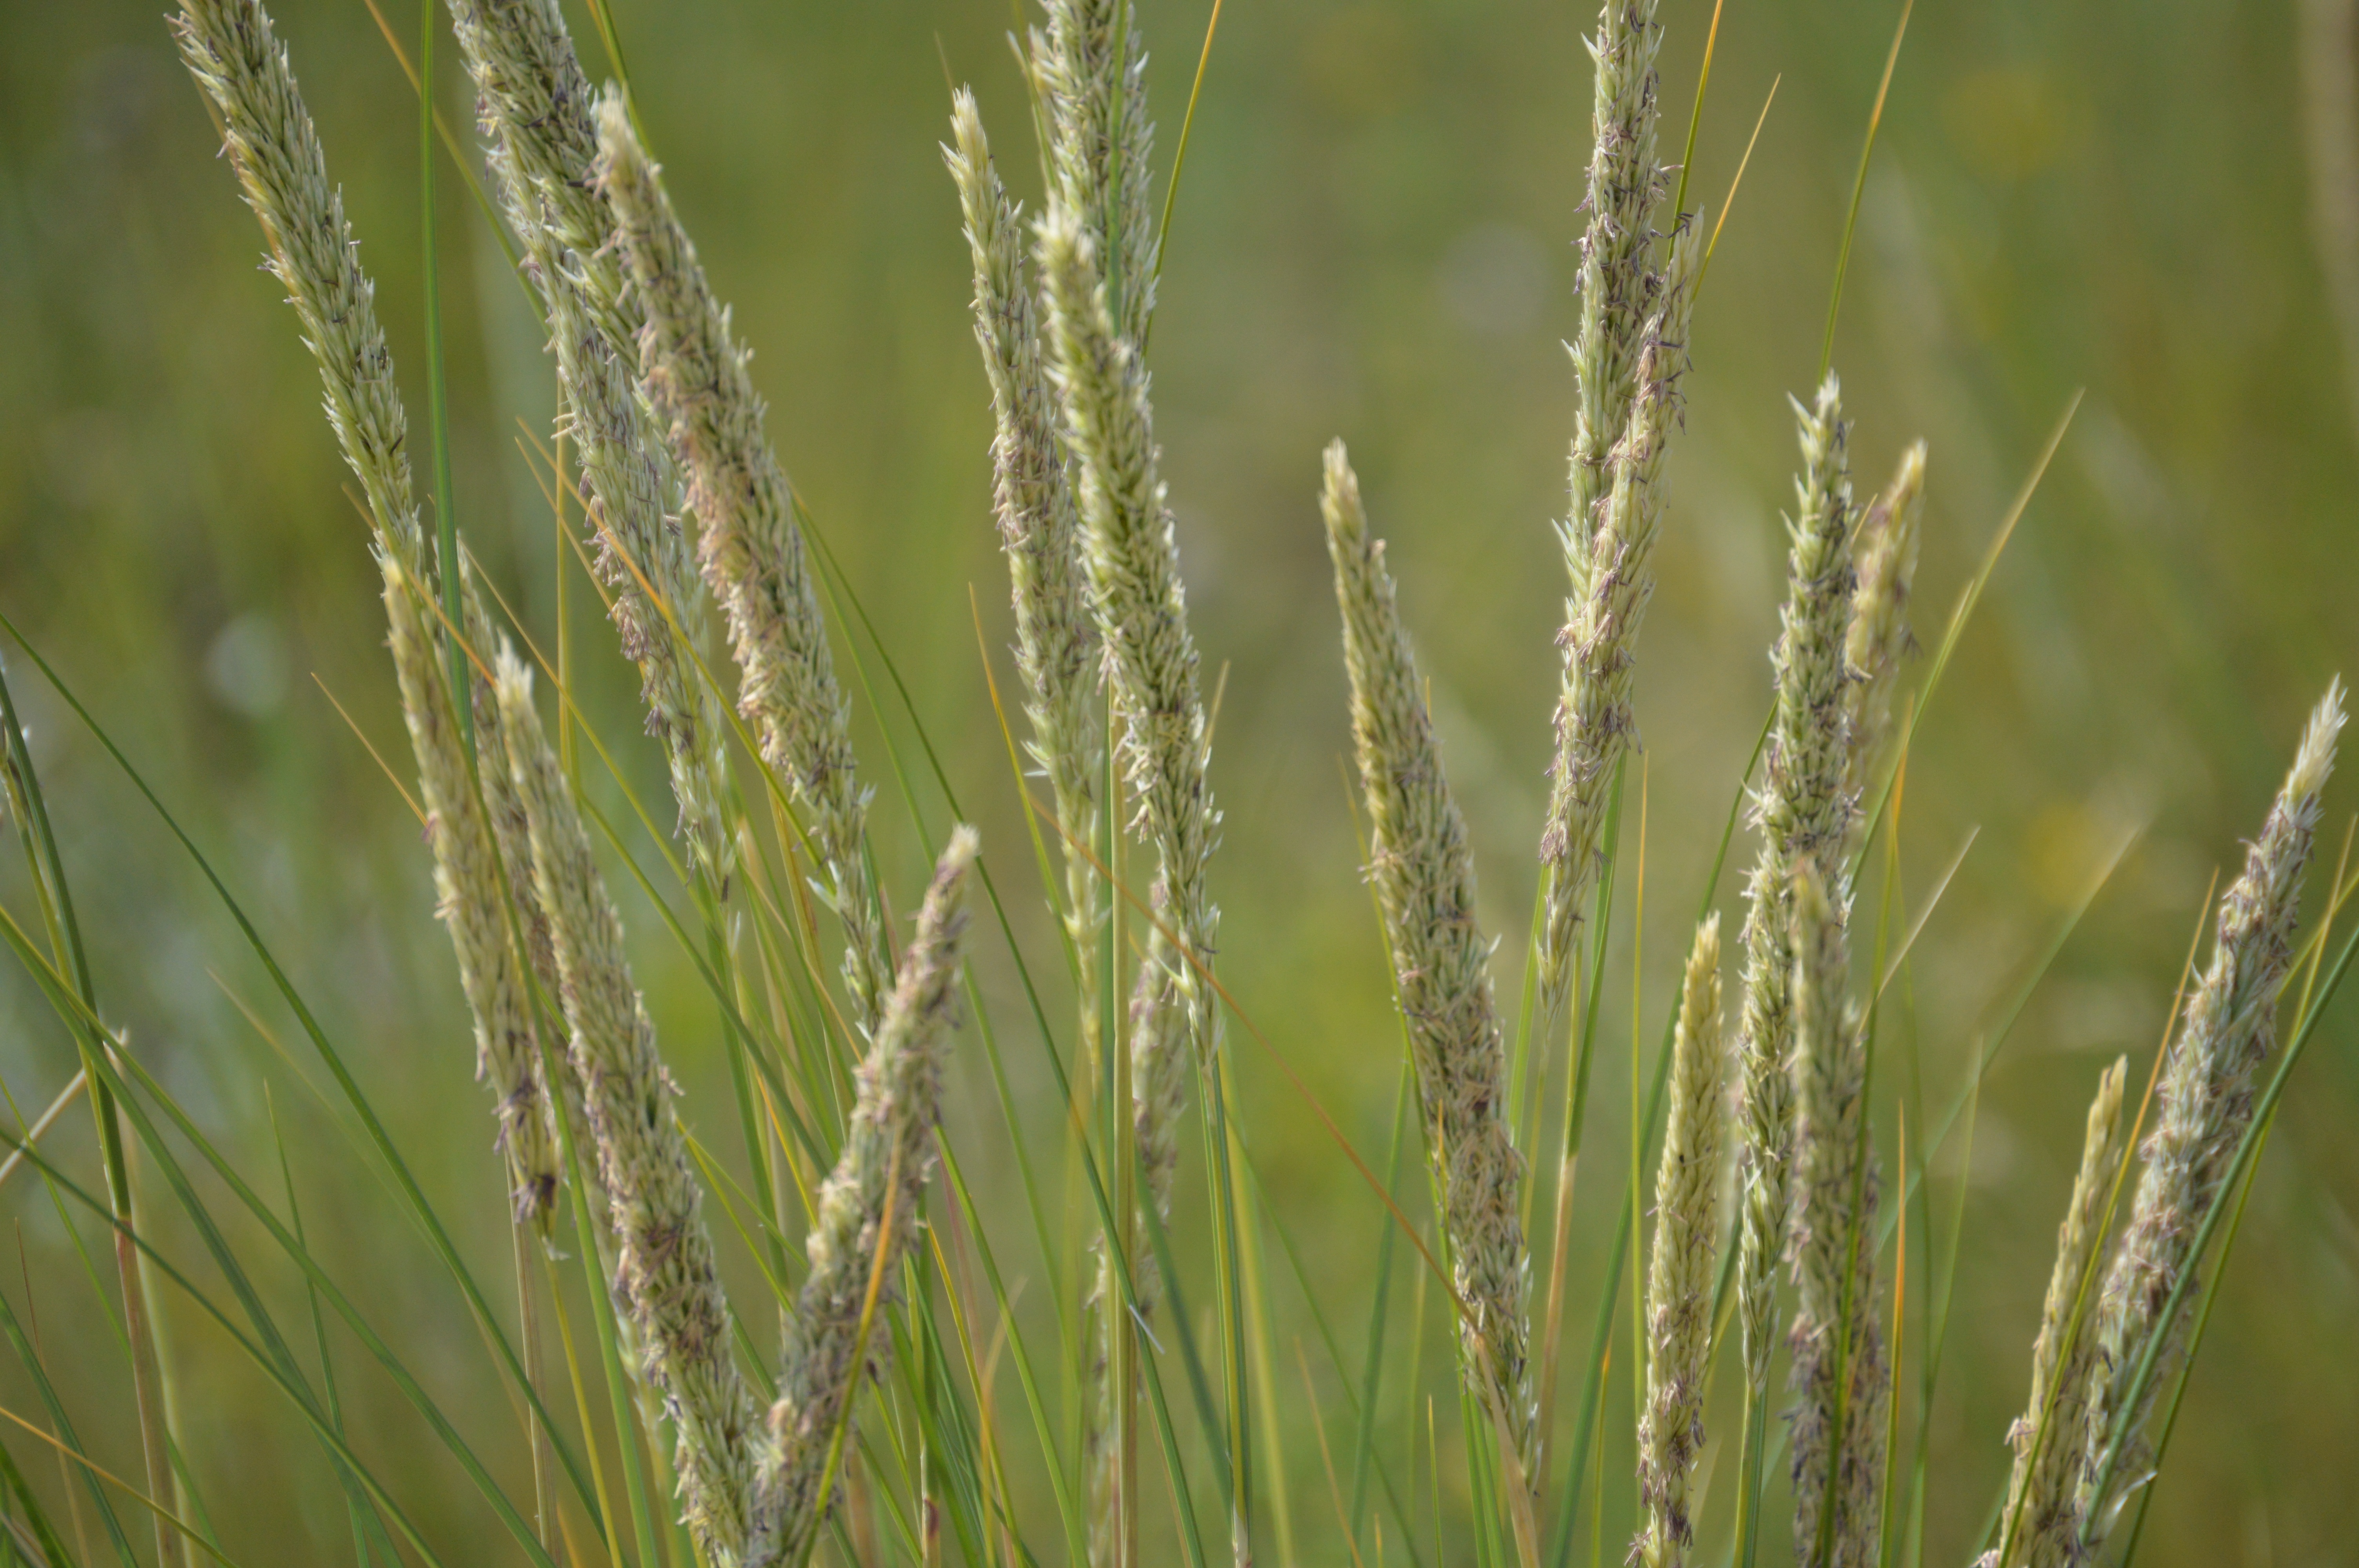
nature, grass, plant, field, lawn, meadow, wheat, grain, prairie, flower, summer, ripe, green, harvest, crop, agriculture, spike, wheat field, cornflower, sunny, fields, nutrition, grassland, rye, cornfield, frisch, ecosystem, flour, field crops, flowering plant, hordeum, grass family, plant stem, land plant, hierochloe, phragmites